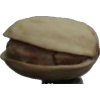
Label: pistachio